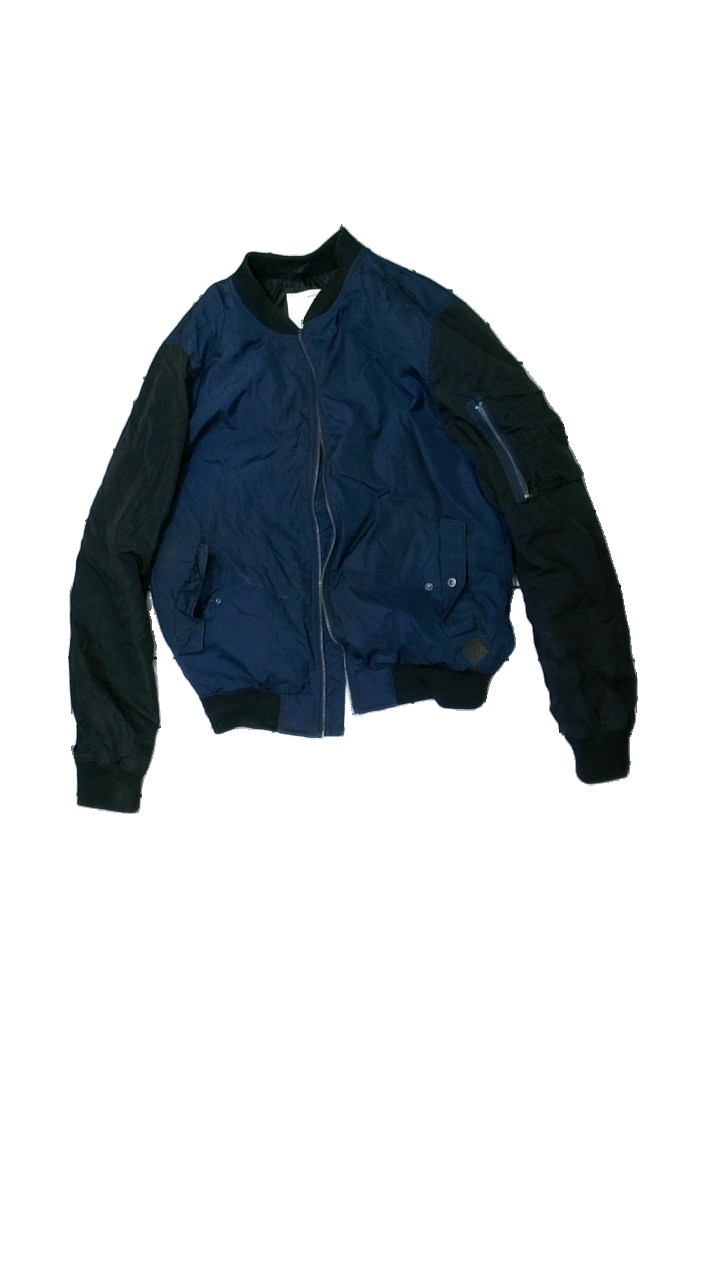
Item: Blazer (Men)
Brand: Rebel
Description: Blue and black jacket
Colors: Blue, Black
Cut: Regular
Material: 100% Polyester
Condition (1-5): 2
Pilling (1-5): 3
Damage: broken zipper
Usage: Recycle
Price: <50